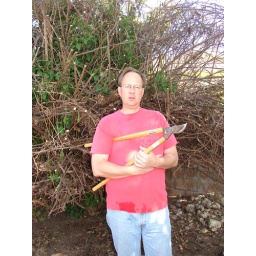
Ed Hendrickson Jr. b4 pruning Bougainvillea Claremont CA in red shirt 5-24-2007 9-01-06 AM